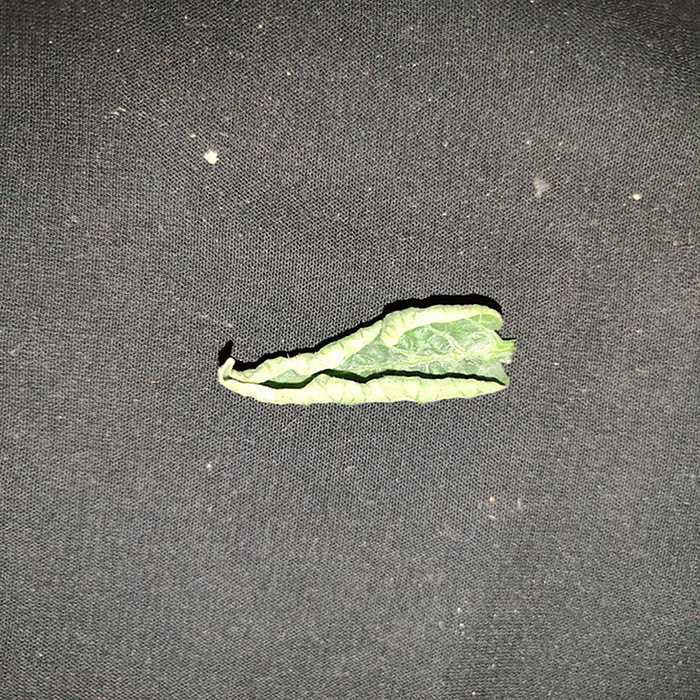
Plant: Tomato
Label: Tomato leaf curl virus